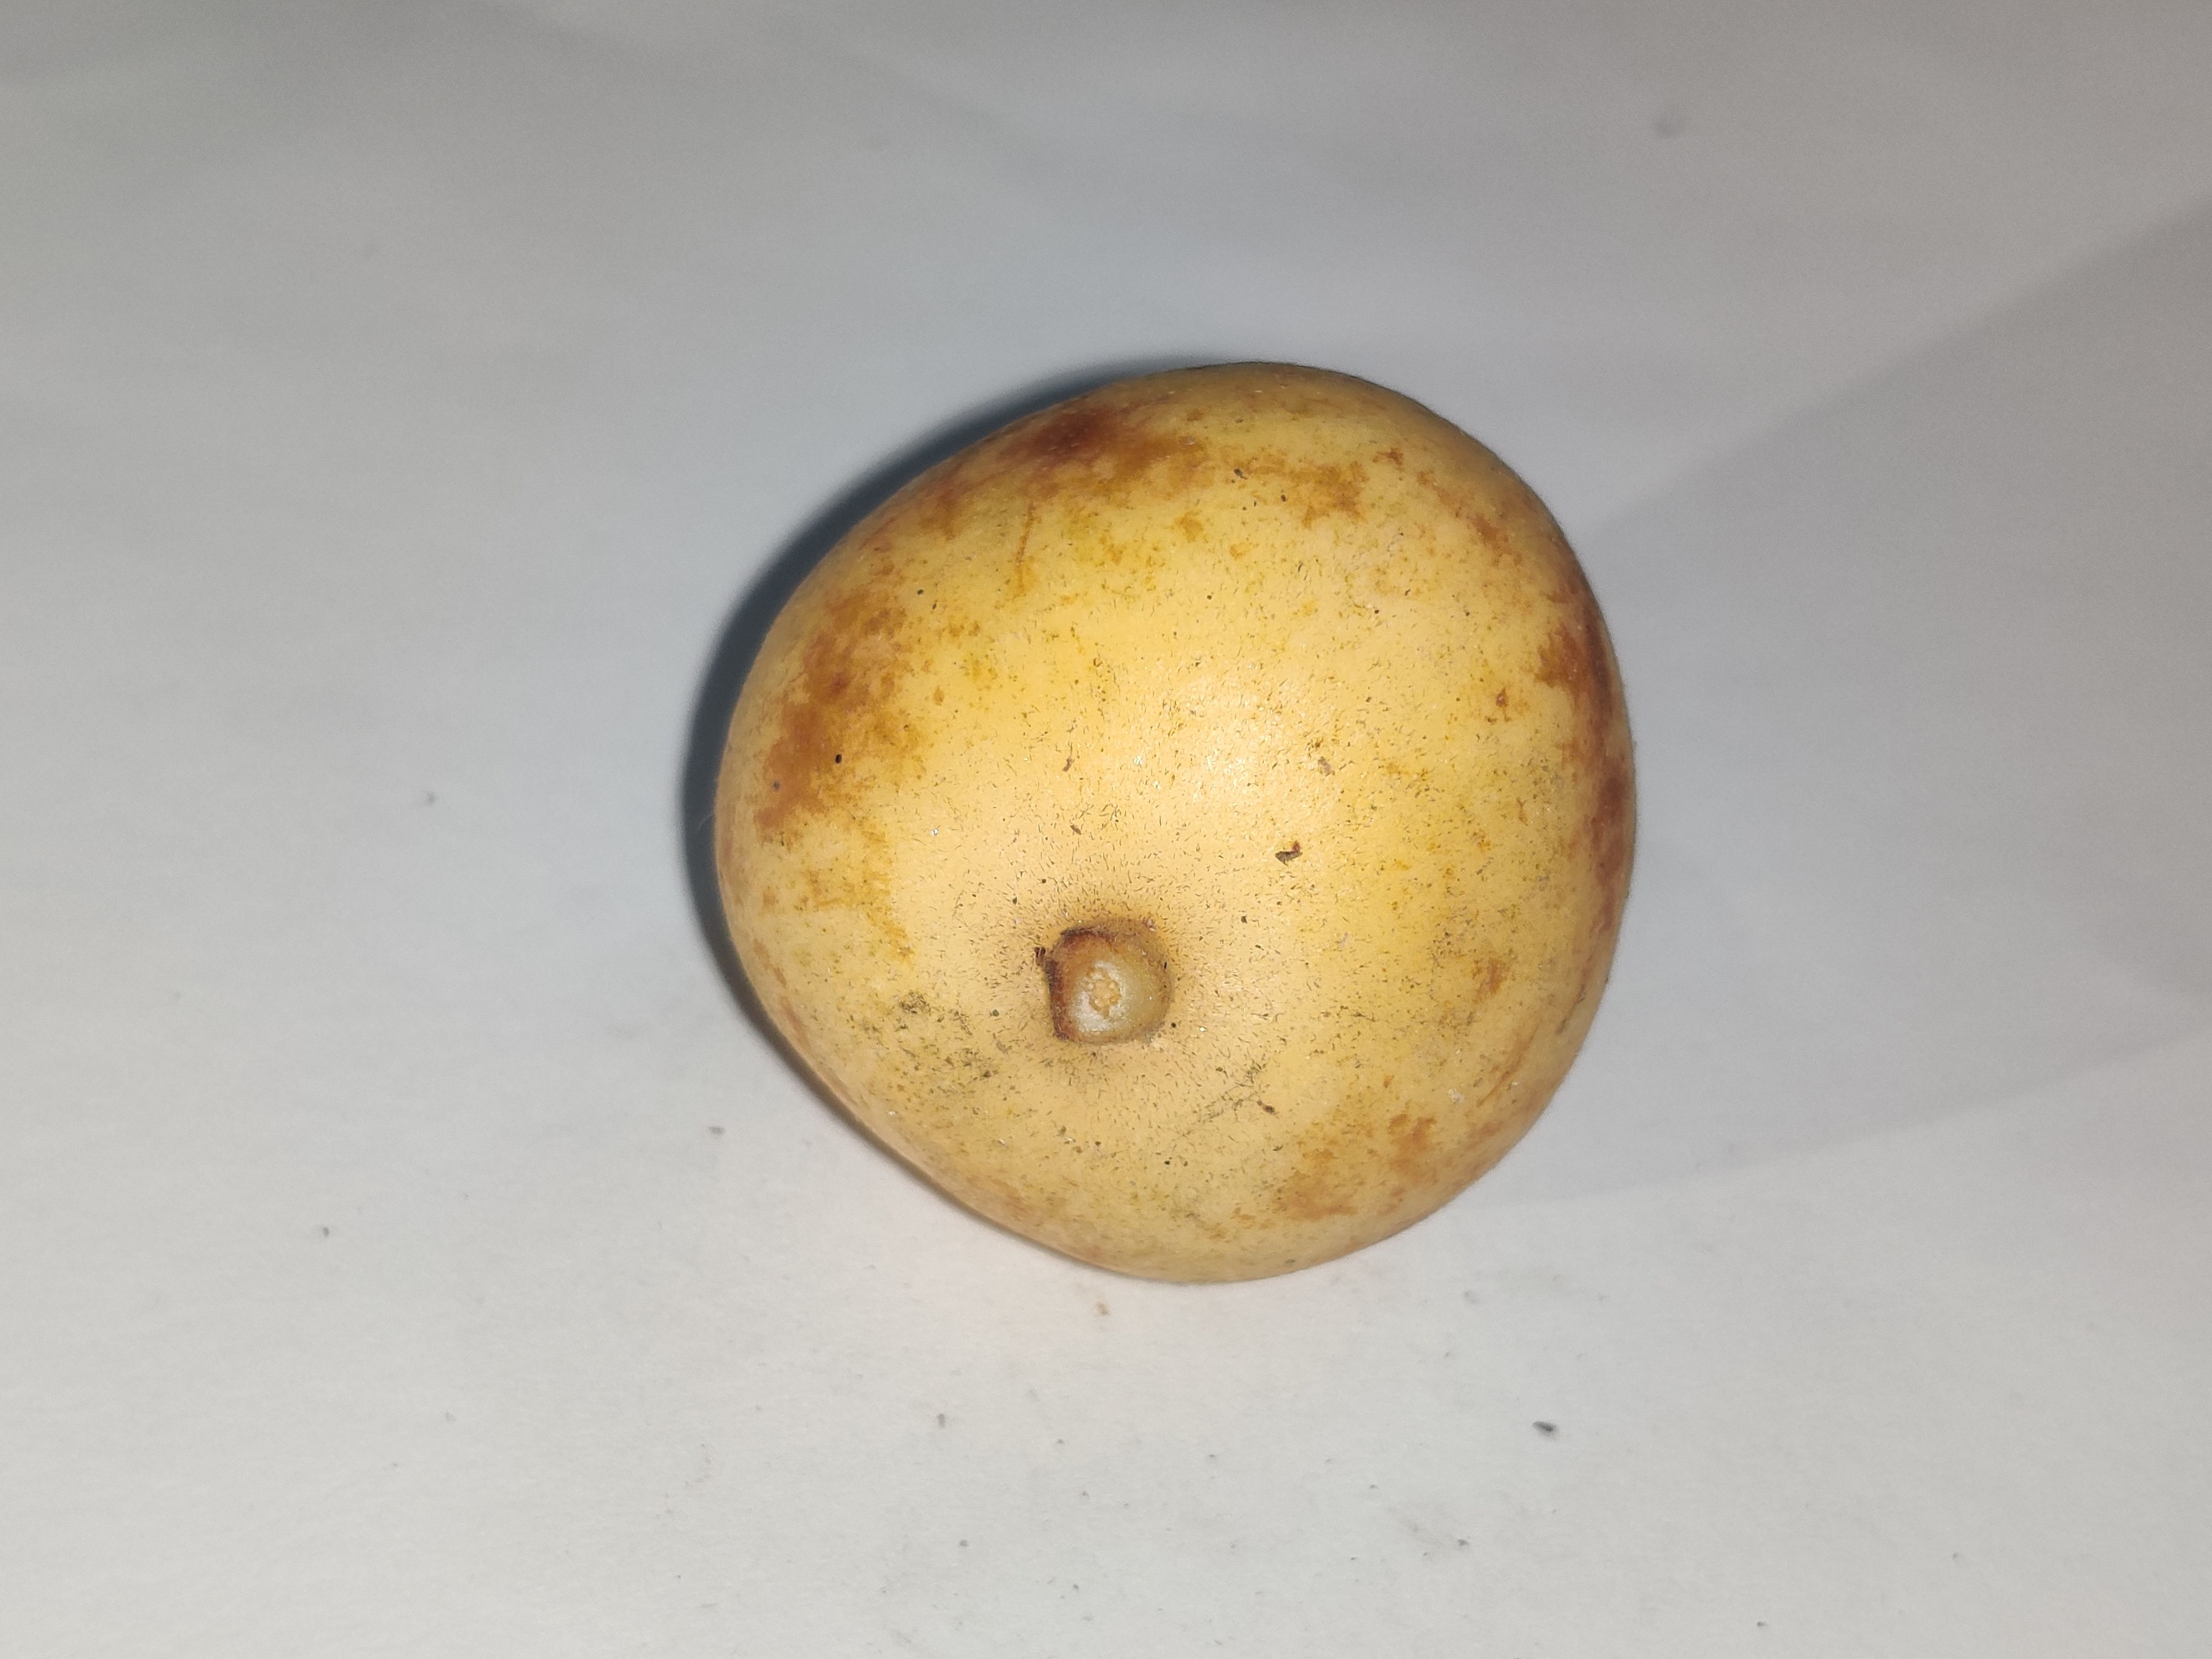
Fruit: burmese-grape
Grade: 1st-grade